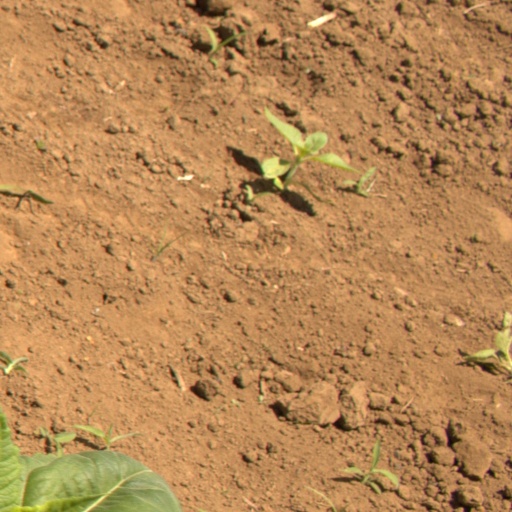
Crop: Jerusalem artichoke